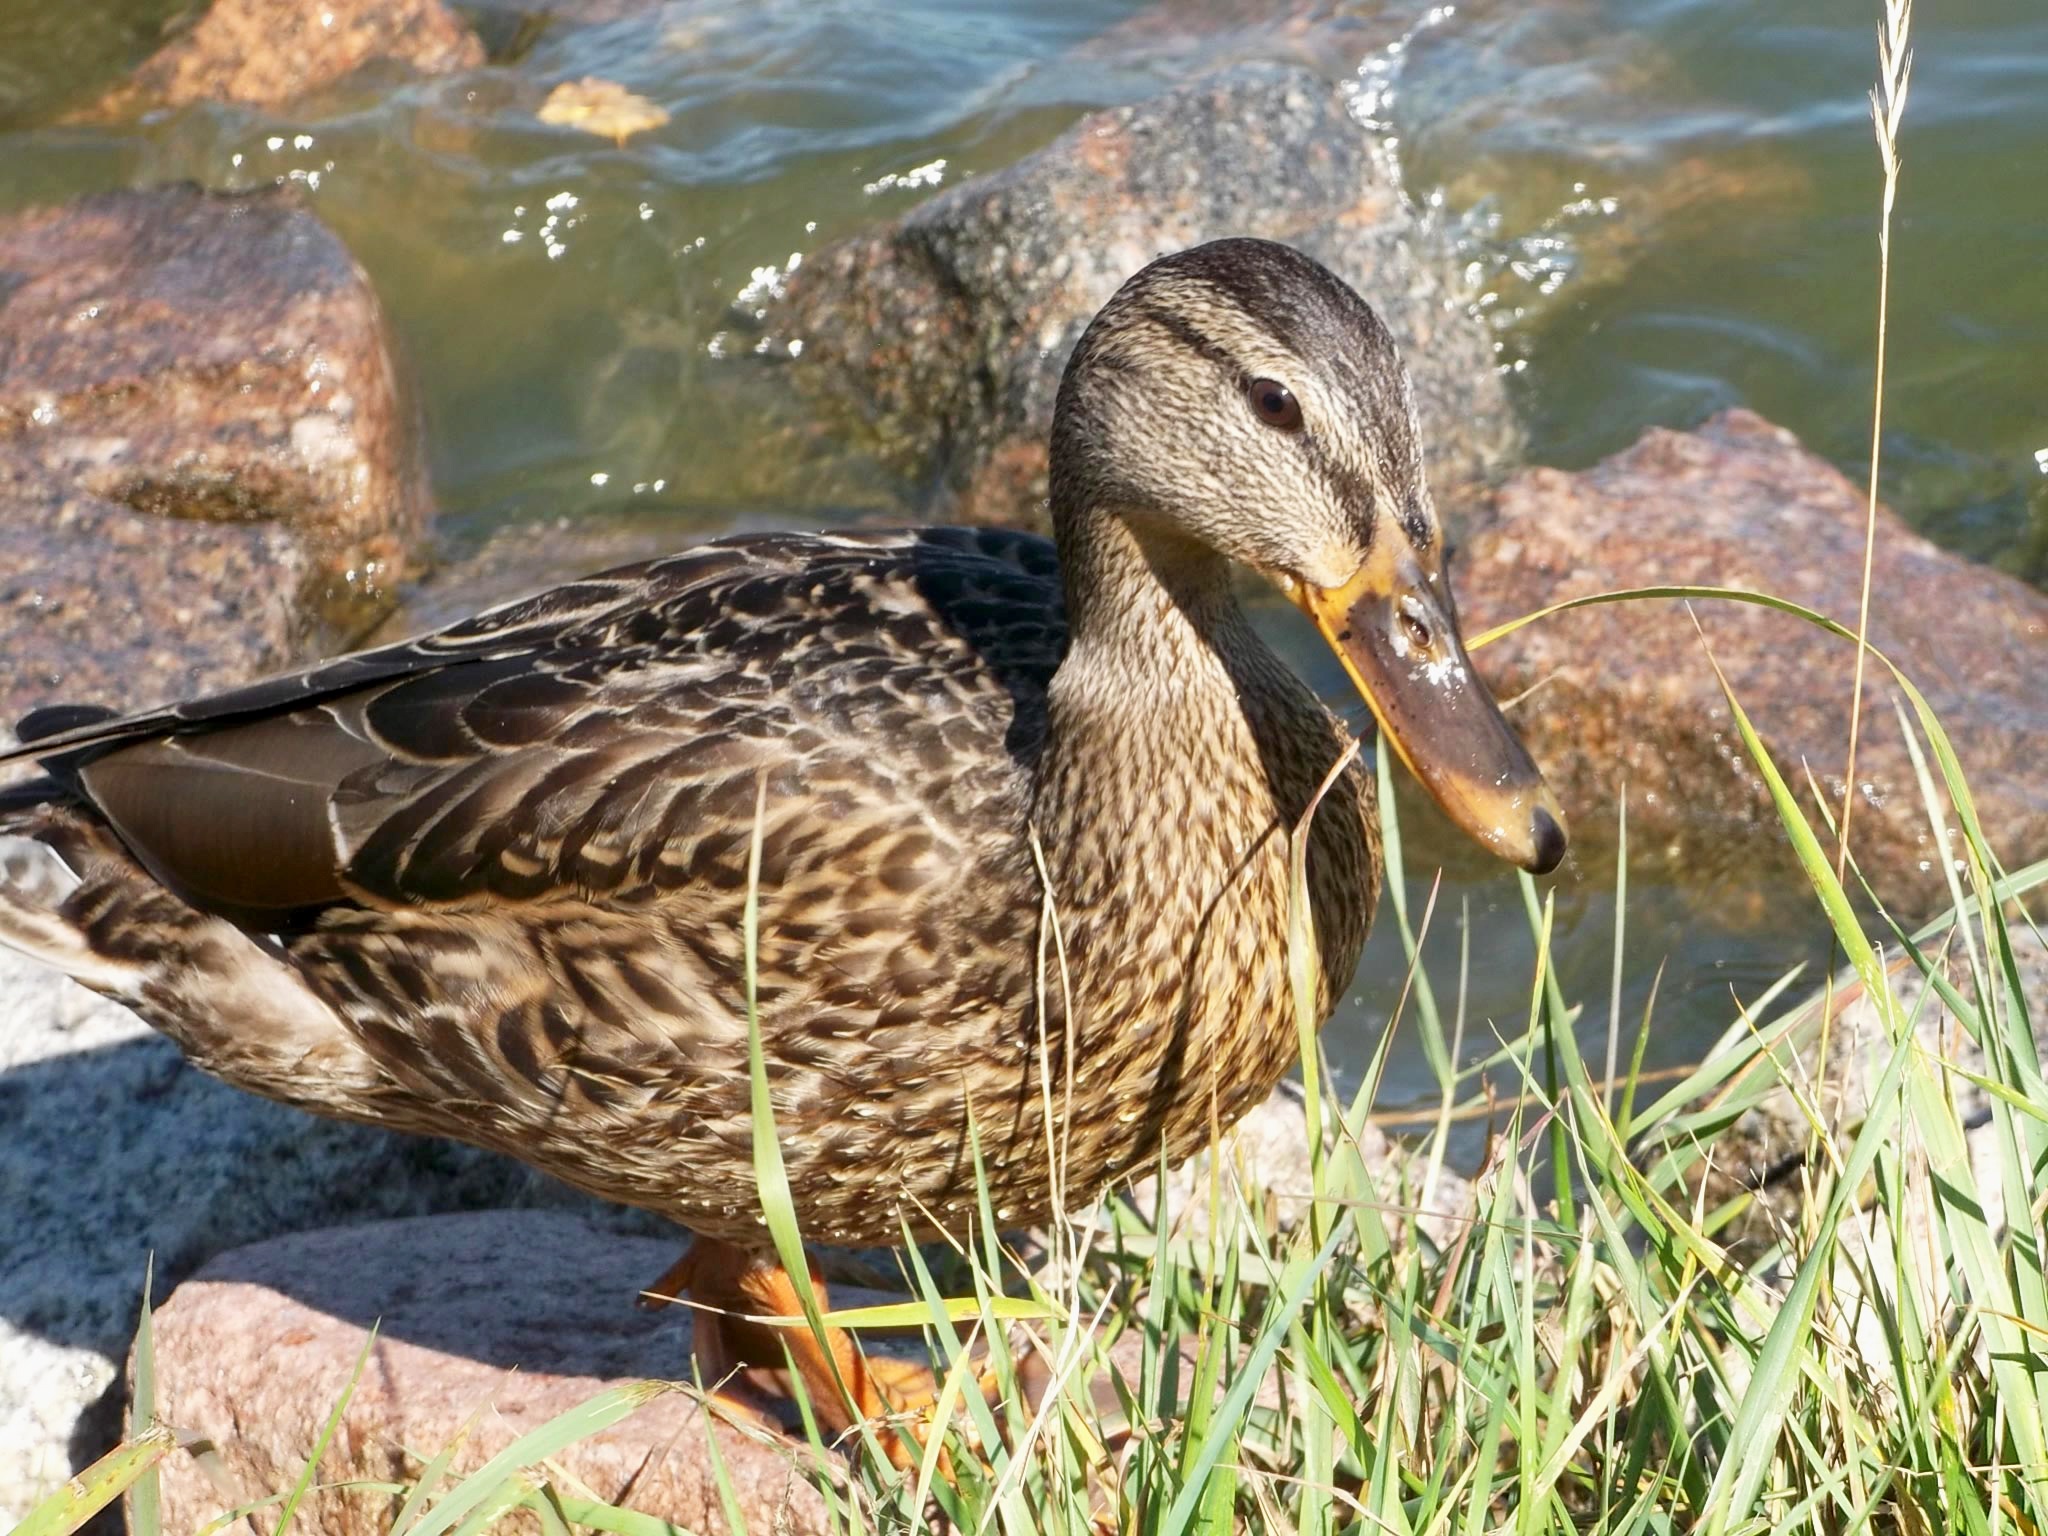
water, bird, animal, wildlife, beak, fauna, duck, vertebrate, waterfowl, water bird, mallard, ducks geese and swans